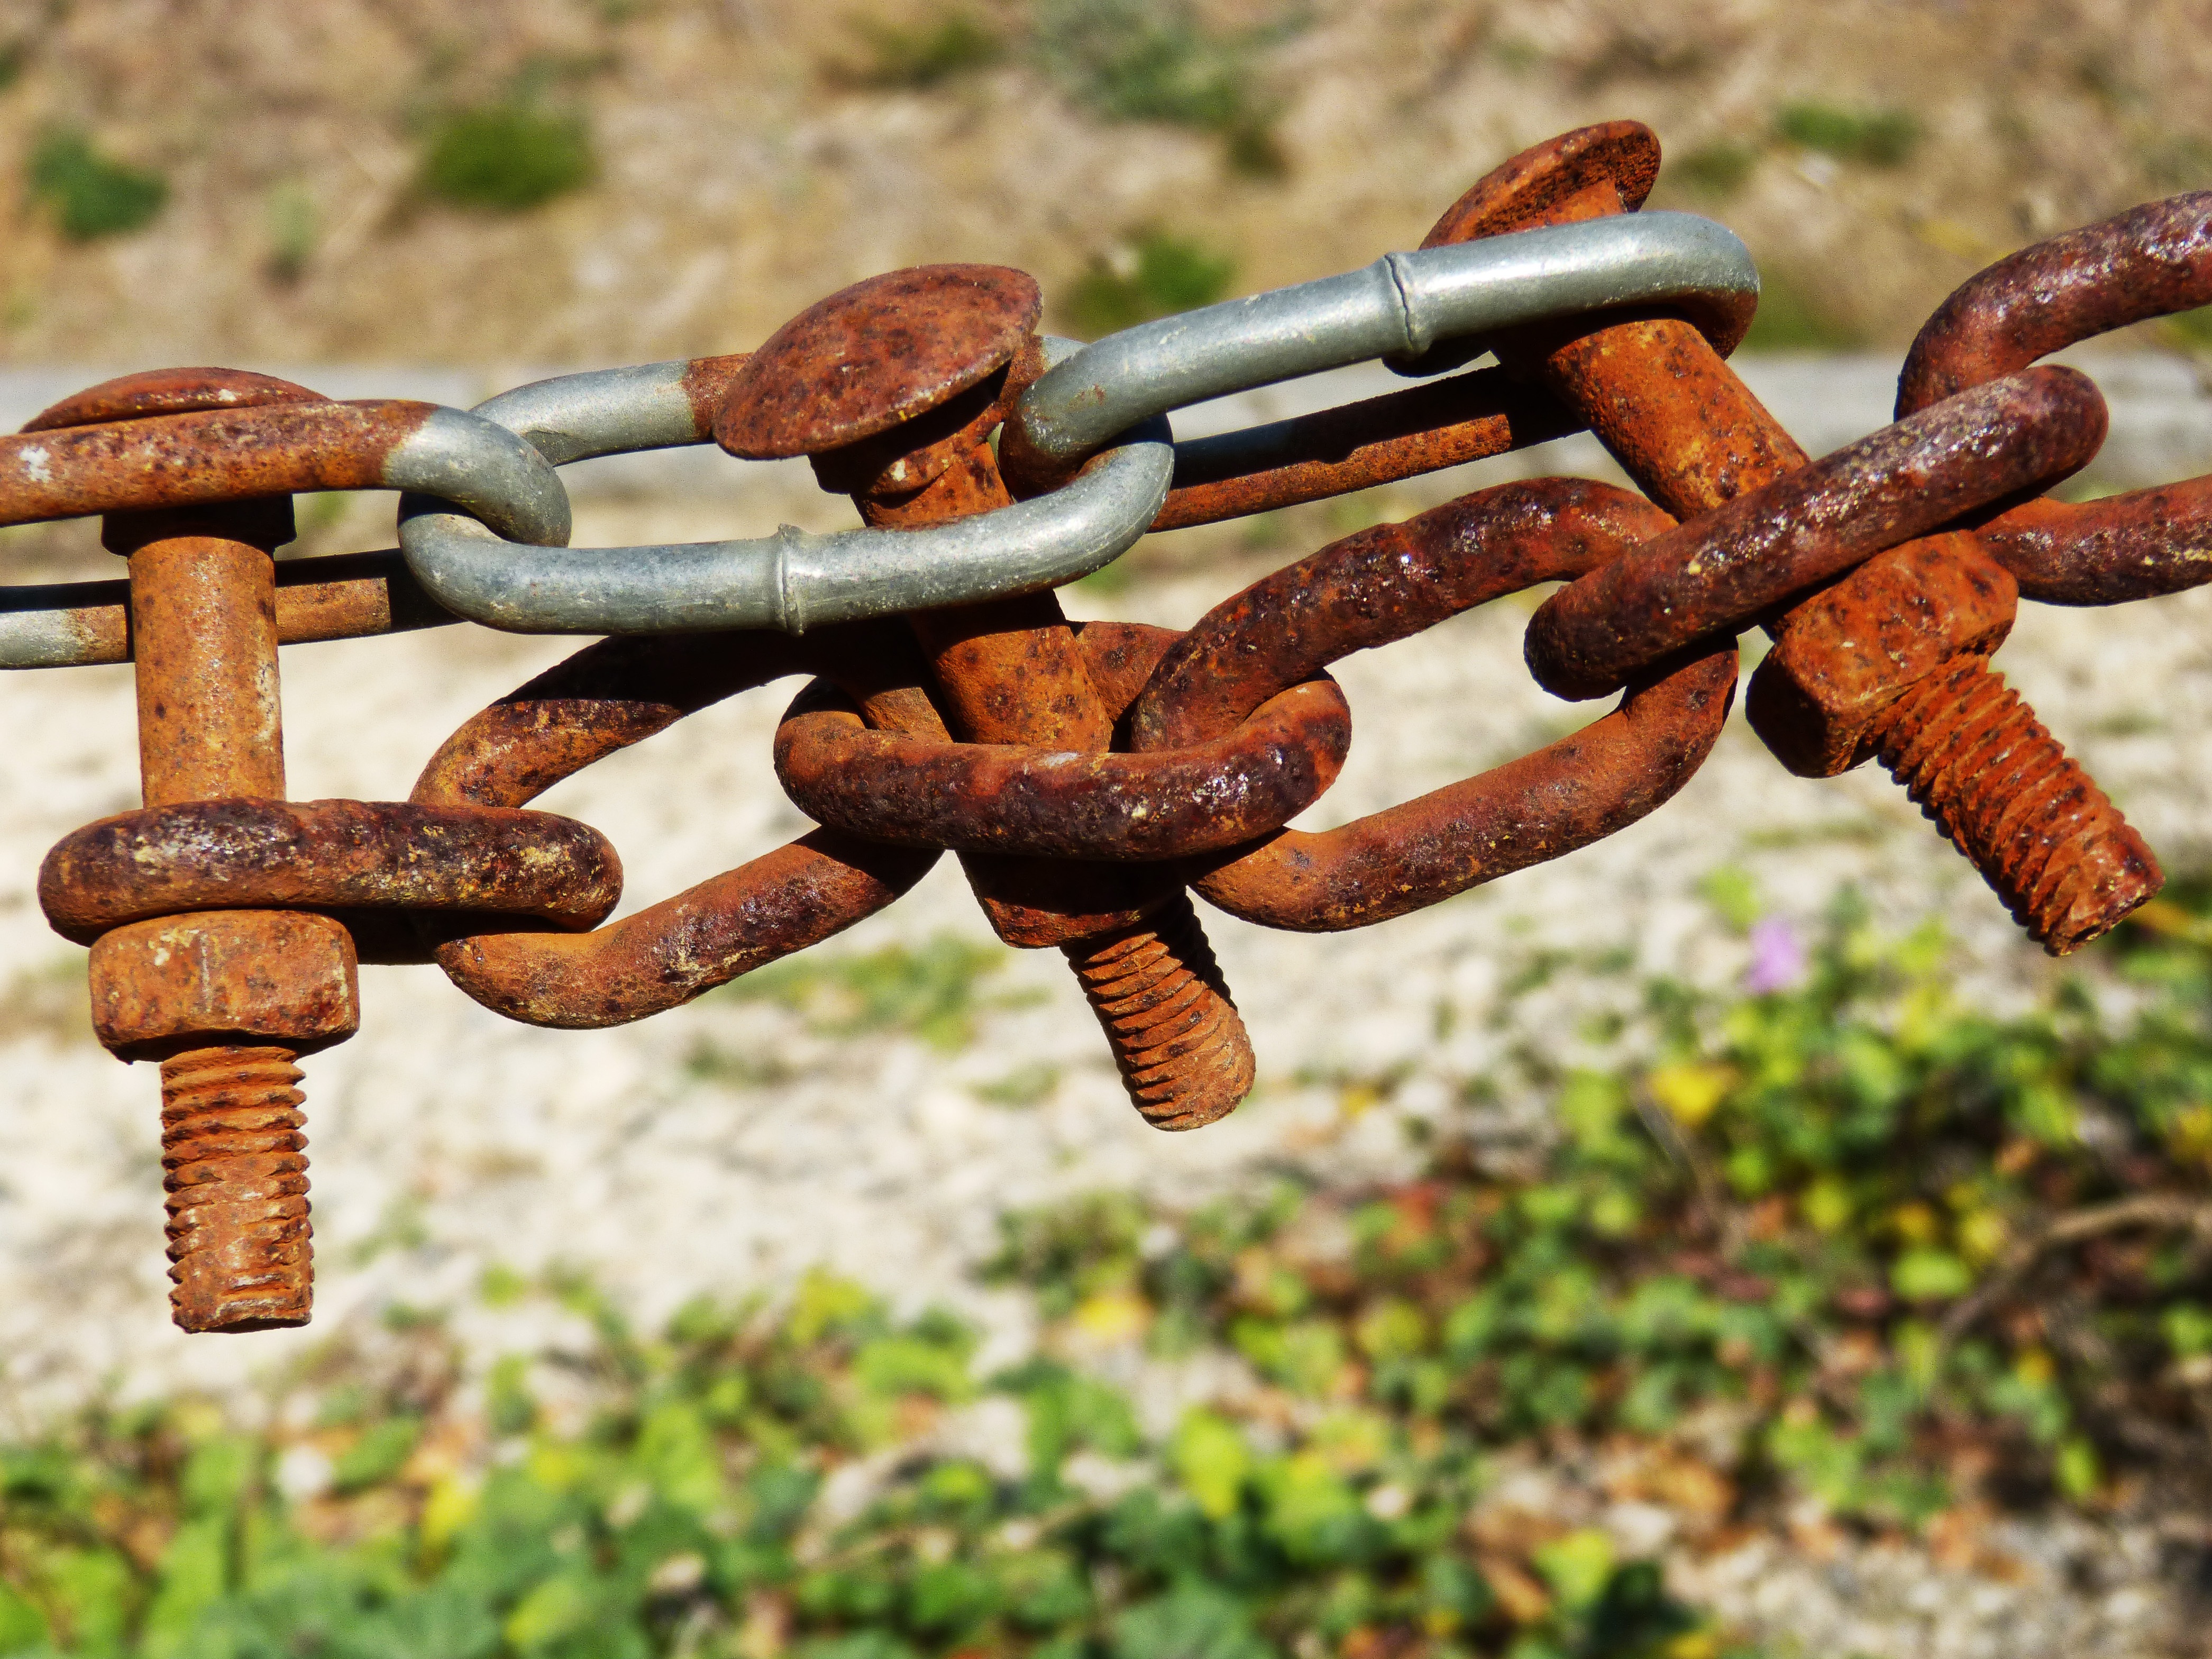
branch, fence, wood, string, soil, rein, material, rusty, nails, closure, outdoor structure